Gloster Grebe

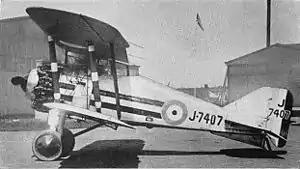
Gloster Grebe of No. 25 Squadron RAF.

The Gloster Grebe was developed by the Gloster Aircraft Company from the Gloster Grouse (an experimental aircraft later developed as a trainer), and was the Royal Air Force's first post-First World War fighter aircraft, entering service in 1923.